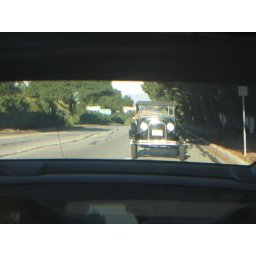
Vintage car in rare-view mirror